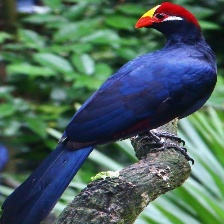
Species: VIOLET TURACO
Scientific name: MUSOPHAGA VIOLACEA